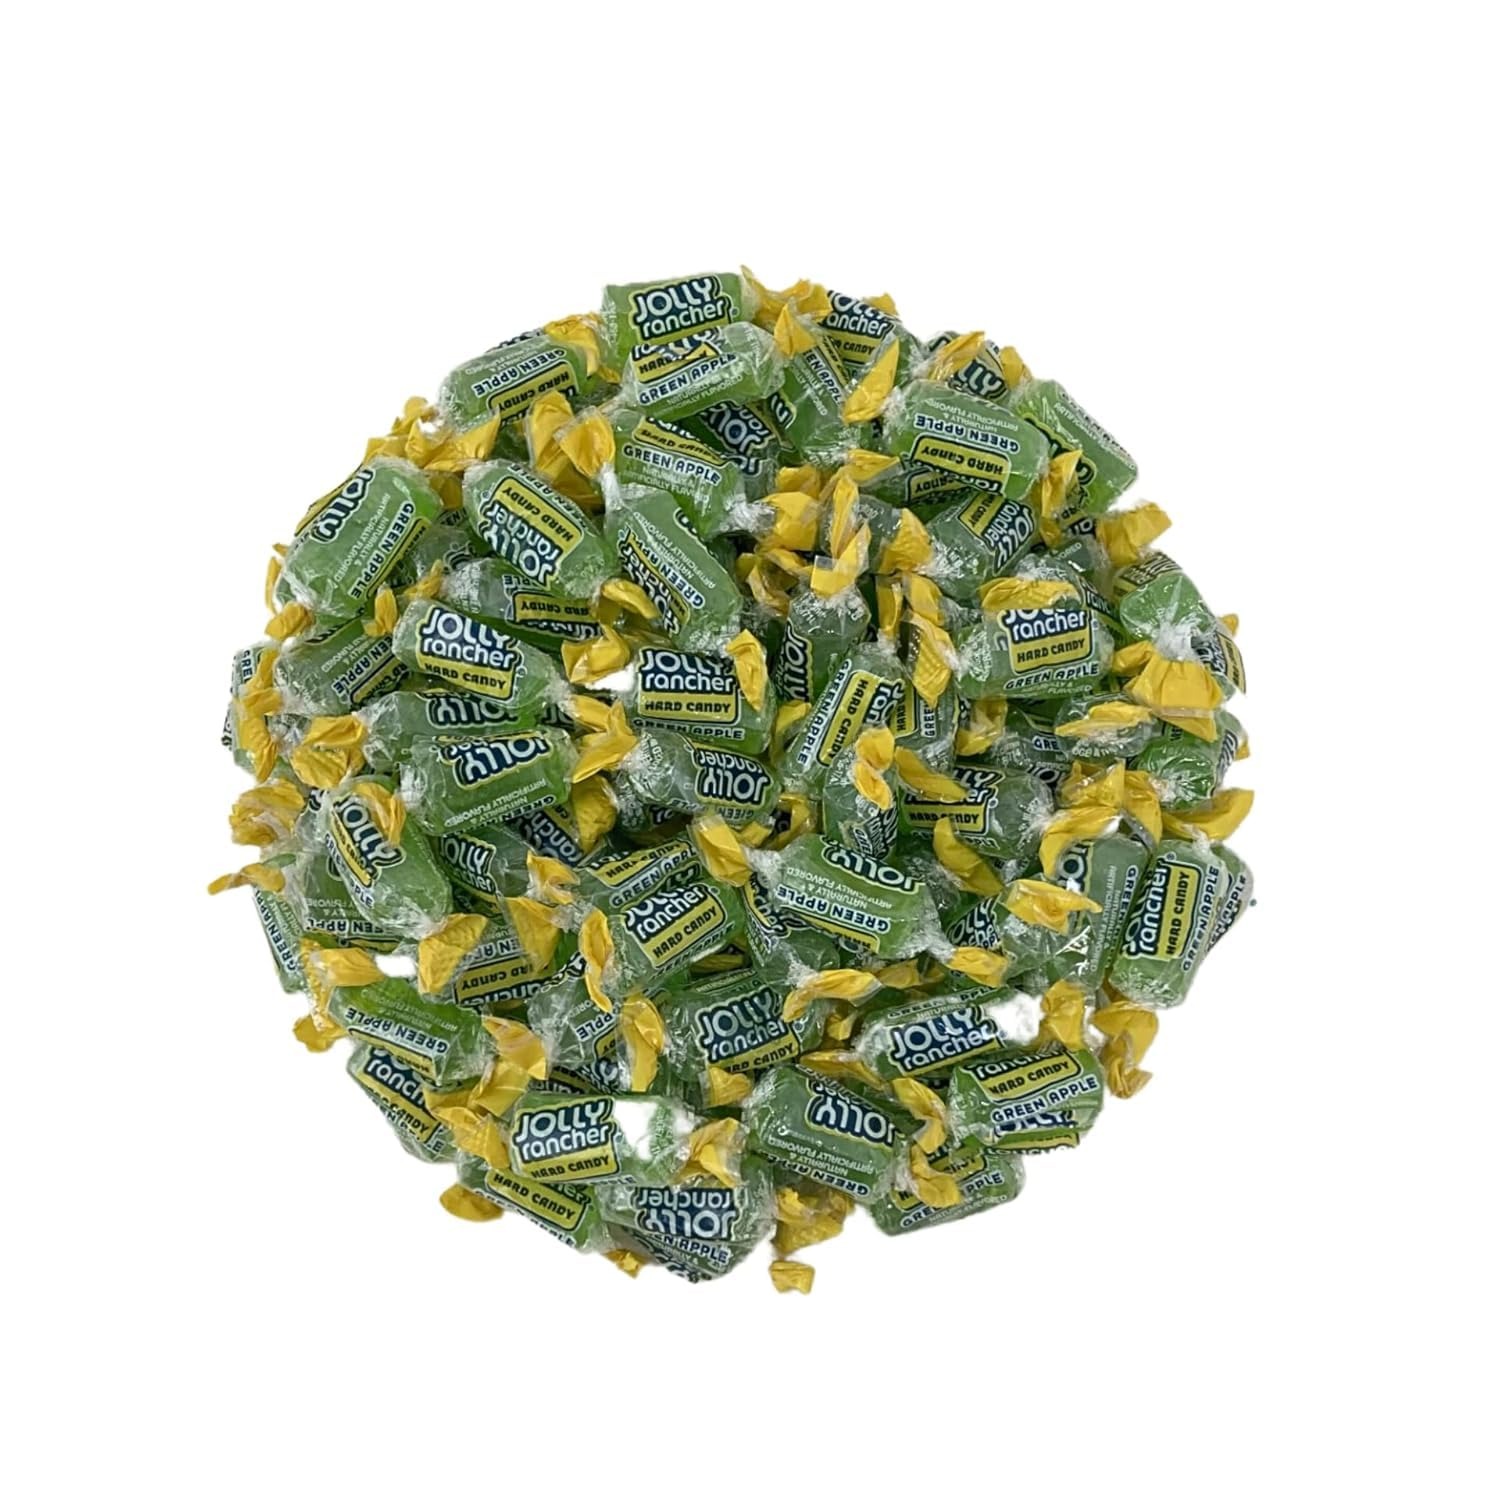
Item Name: CandyKrave Joly Rancher Premium Flavored Hard Candy - Individually Wrapped - Bulk Candy Bag - Long-Lasting Fruit Flavor Delight - Resealable Bag (2 Pound, Green Apple)
Bullet Point 1: 𝗗𝗲𝗹𝗶𝗰𝗶𝗼𝘂𝘀 𝗙𝗹𝗮𝘃𝗼𝗿: Enjoy the untamed fruit flavor of Joly Rancher Flavored Hard Candy, perfect for satisfying your sweet cravings. Enjoy a variety of mouthwatering flavors in every bag, including watermelon, green apple, cherry, grape, and blue raspberry. Tastes that feels good.
Bullet Point 2: 𝗖𝗼𝗻𝘃𝗲𝗻𝗶𝗲𝗻𝘁 𝗕𝘂𝗹𝗸 𝗖𝗮𝗻𝗱𝘆 𝗕𝗮𝗴: Indulge in your favorite flavor without wasting time searching for different places. Our bulk candy bag ensures you have plenty of delicious hard candies at hand.The packaging is not only visually appealing but also helps maintain the freshness and integrity of each piece.
Bullet Point 3: 𝗣𝗲𝗿𝗳𝗲𝗰𝘁 𝗳𝗼𝗿 𝗔𝗹𝗹 𝗔𝗴𝗲𝘀: Adults and kids of all ages will love these individually wrapped hard candies, providing a long-lasting and delightful treat. Whether you're a kid at heart or a seasoned candy connoisseur, our candies are sure to delight taste buds of all ages. So, go ahead, unwrap a moment of happiness and savor the sweetness!
Bullet Point 4: 𝗩𝗲𝗿𝘀𝗮𝘁𝗶𝗹𝗲 𝗳𝗼𝗿 𝗔𝗻𝘆 𝗢𝗰𝗰𝗮𝘀𝗶𝗼𝗻: Our hard candies are great for birthdays, holidays, sweet tables, parties, weddings, movie nights, and more. They also make delightful office treats or additions to candy bowls. The gradual dissolution of the hard candy ensures a gradual release of flavor, contributing to the overall enjoyment.
Bullet Point 5: 𝗙𝗿𝗲𝘀𝗵𝗻𝗲𝘀𝘀 𝗚𝘂𝗮𝗿𝗮𝗻𝘁𝗲𝗲𝗱: We take pride in the distinct taste and freshness of our candies. If you're not satisfied with your choice, we offer a money-back guarantee.You can get assistance from our customer service team if you have any questions or issues.
Product Description: Savor the exquisite taste of Jolley Rancher Premium Flavored Hard Candy - a burst of juicy goodness that will leave your taste buds wanting more. Individually wrapped and thoughtfully packed in a convenient bulk candy bag, our hard candies promise a delightful and long-lasting fruit flavor experience. Experience the convenience of our bulk candy bag, allowing you to stock up on your favorite flavor without the hassle of searching different places. Whether you're planning a special event or simply want to keep your candy bowl well-stocked, our hard candies are your ultimate go-to choice. Appealing to all ages, from kids to adults, our individually wrapped hard candies offer a burst of flavor in every bite. Enhance your gatherings with these versatile delights, perfect for birthdays, holidays, weddings, movie nights, and more. Treat your loved ones to the joy of our hard candies and make any occasion even sweeter. Freshness and quality are our top priorities. Our candies are carefully sealed in premium quality, ensuring they stay fresh and easily accessible whenever you need a pick-me-up. We are confident in the exceptional taste and quality of our Premium Flavored Hard Candy. Should you find anything less than delightful, we ensures your satisfaction is our utmost priority. From the first taste to the last, let these candies become a cherished part of your snacking moments, elevating every experience with their exquisite and long-lasting fruit flavor delight.
Value: 140.0
Unit: Count

Price: 28.46